Question: Please indicate a possible affordance area of cup that can be used for holding
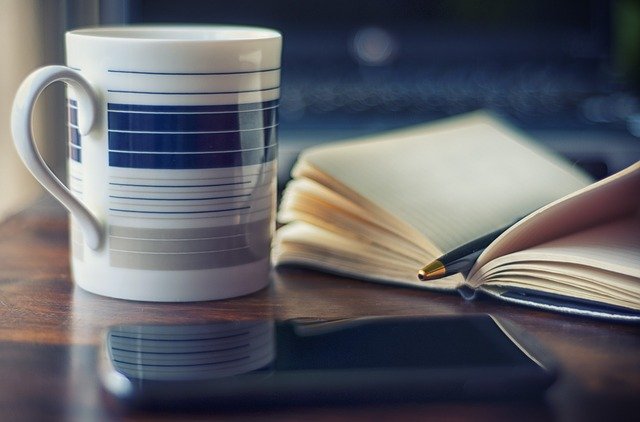
Answer: [4.5, 24.5, 276.5, 294.5]